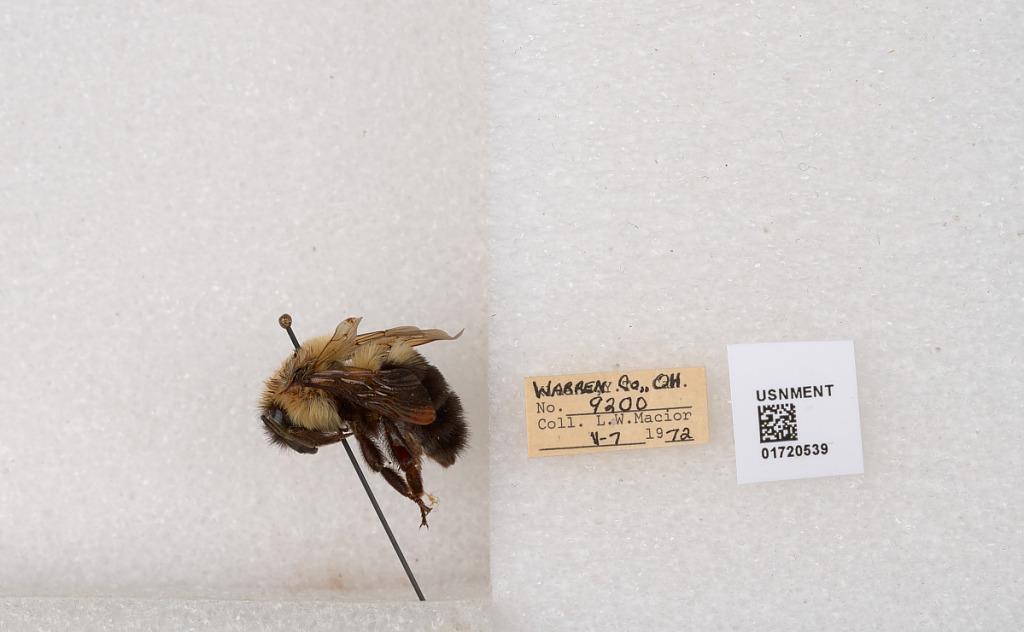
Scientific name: Bombus bimaculatus Cresson
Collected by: L. Macior
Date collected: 1972-5-7
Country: United States
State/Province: Ohio
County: Warren
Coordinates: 39.4276, -84.1668